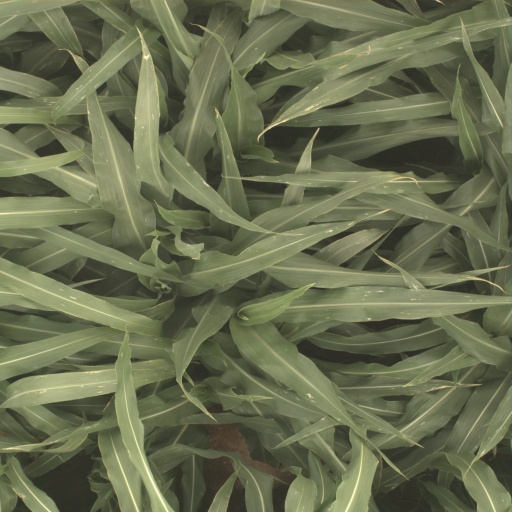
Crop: sorghum